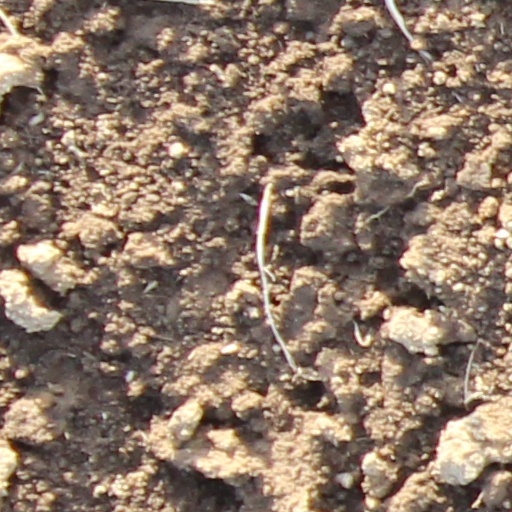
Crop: wheat